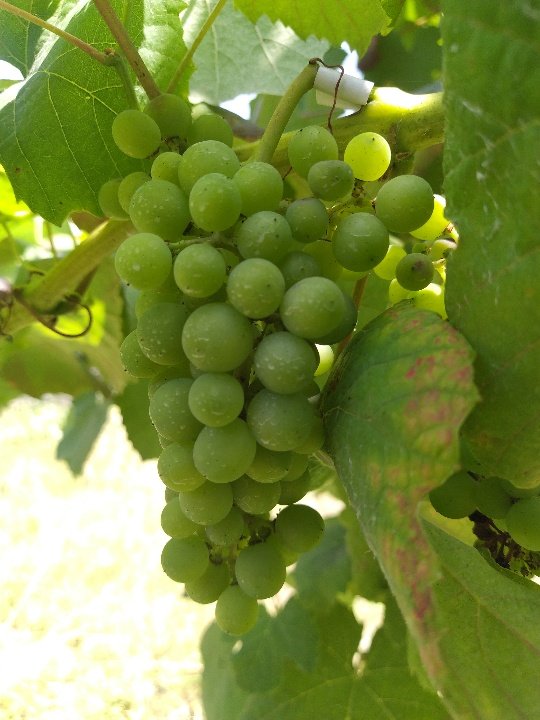
Berries visible: 52
Grape clusters: 1